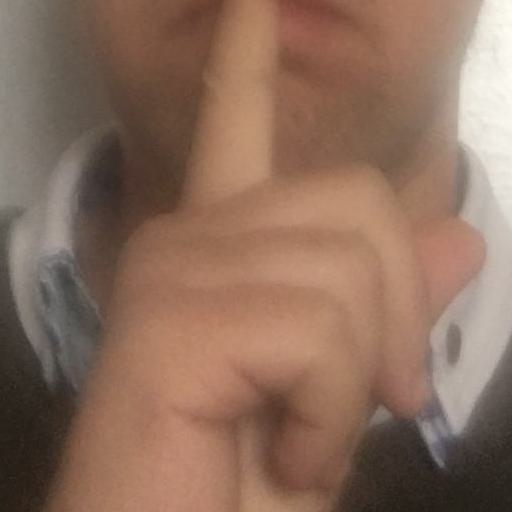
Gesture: mute